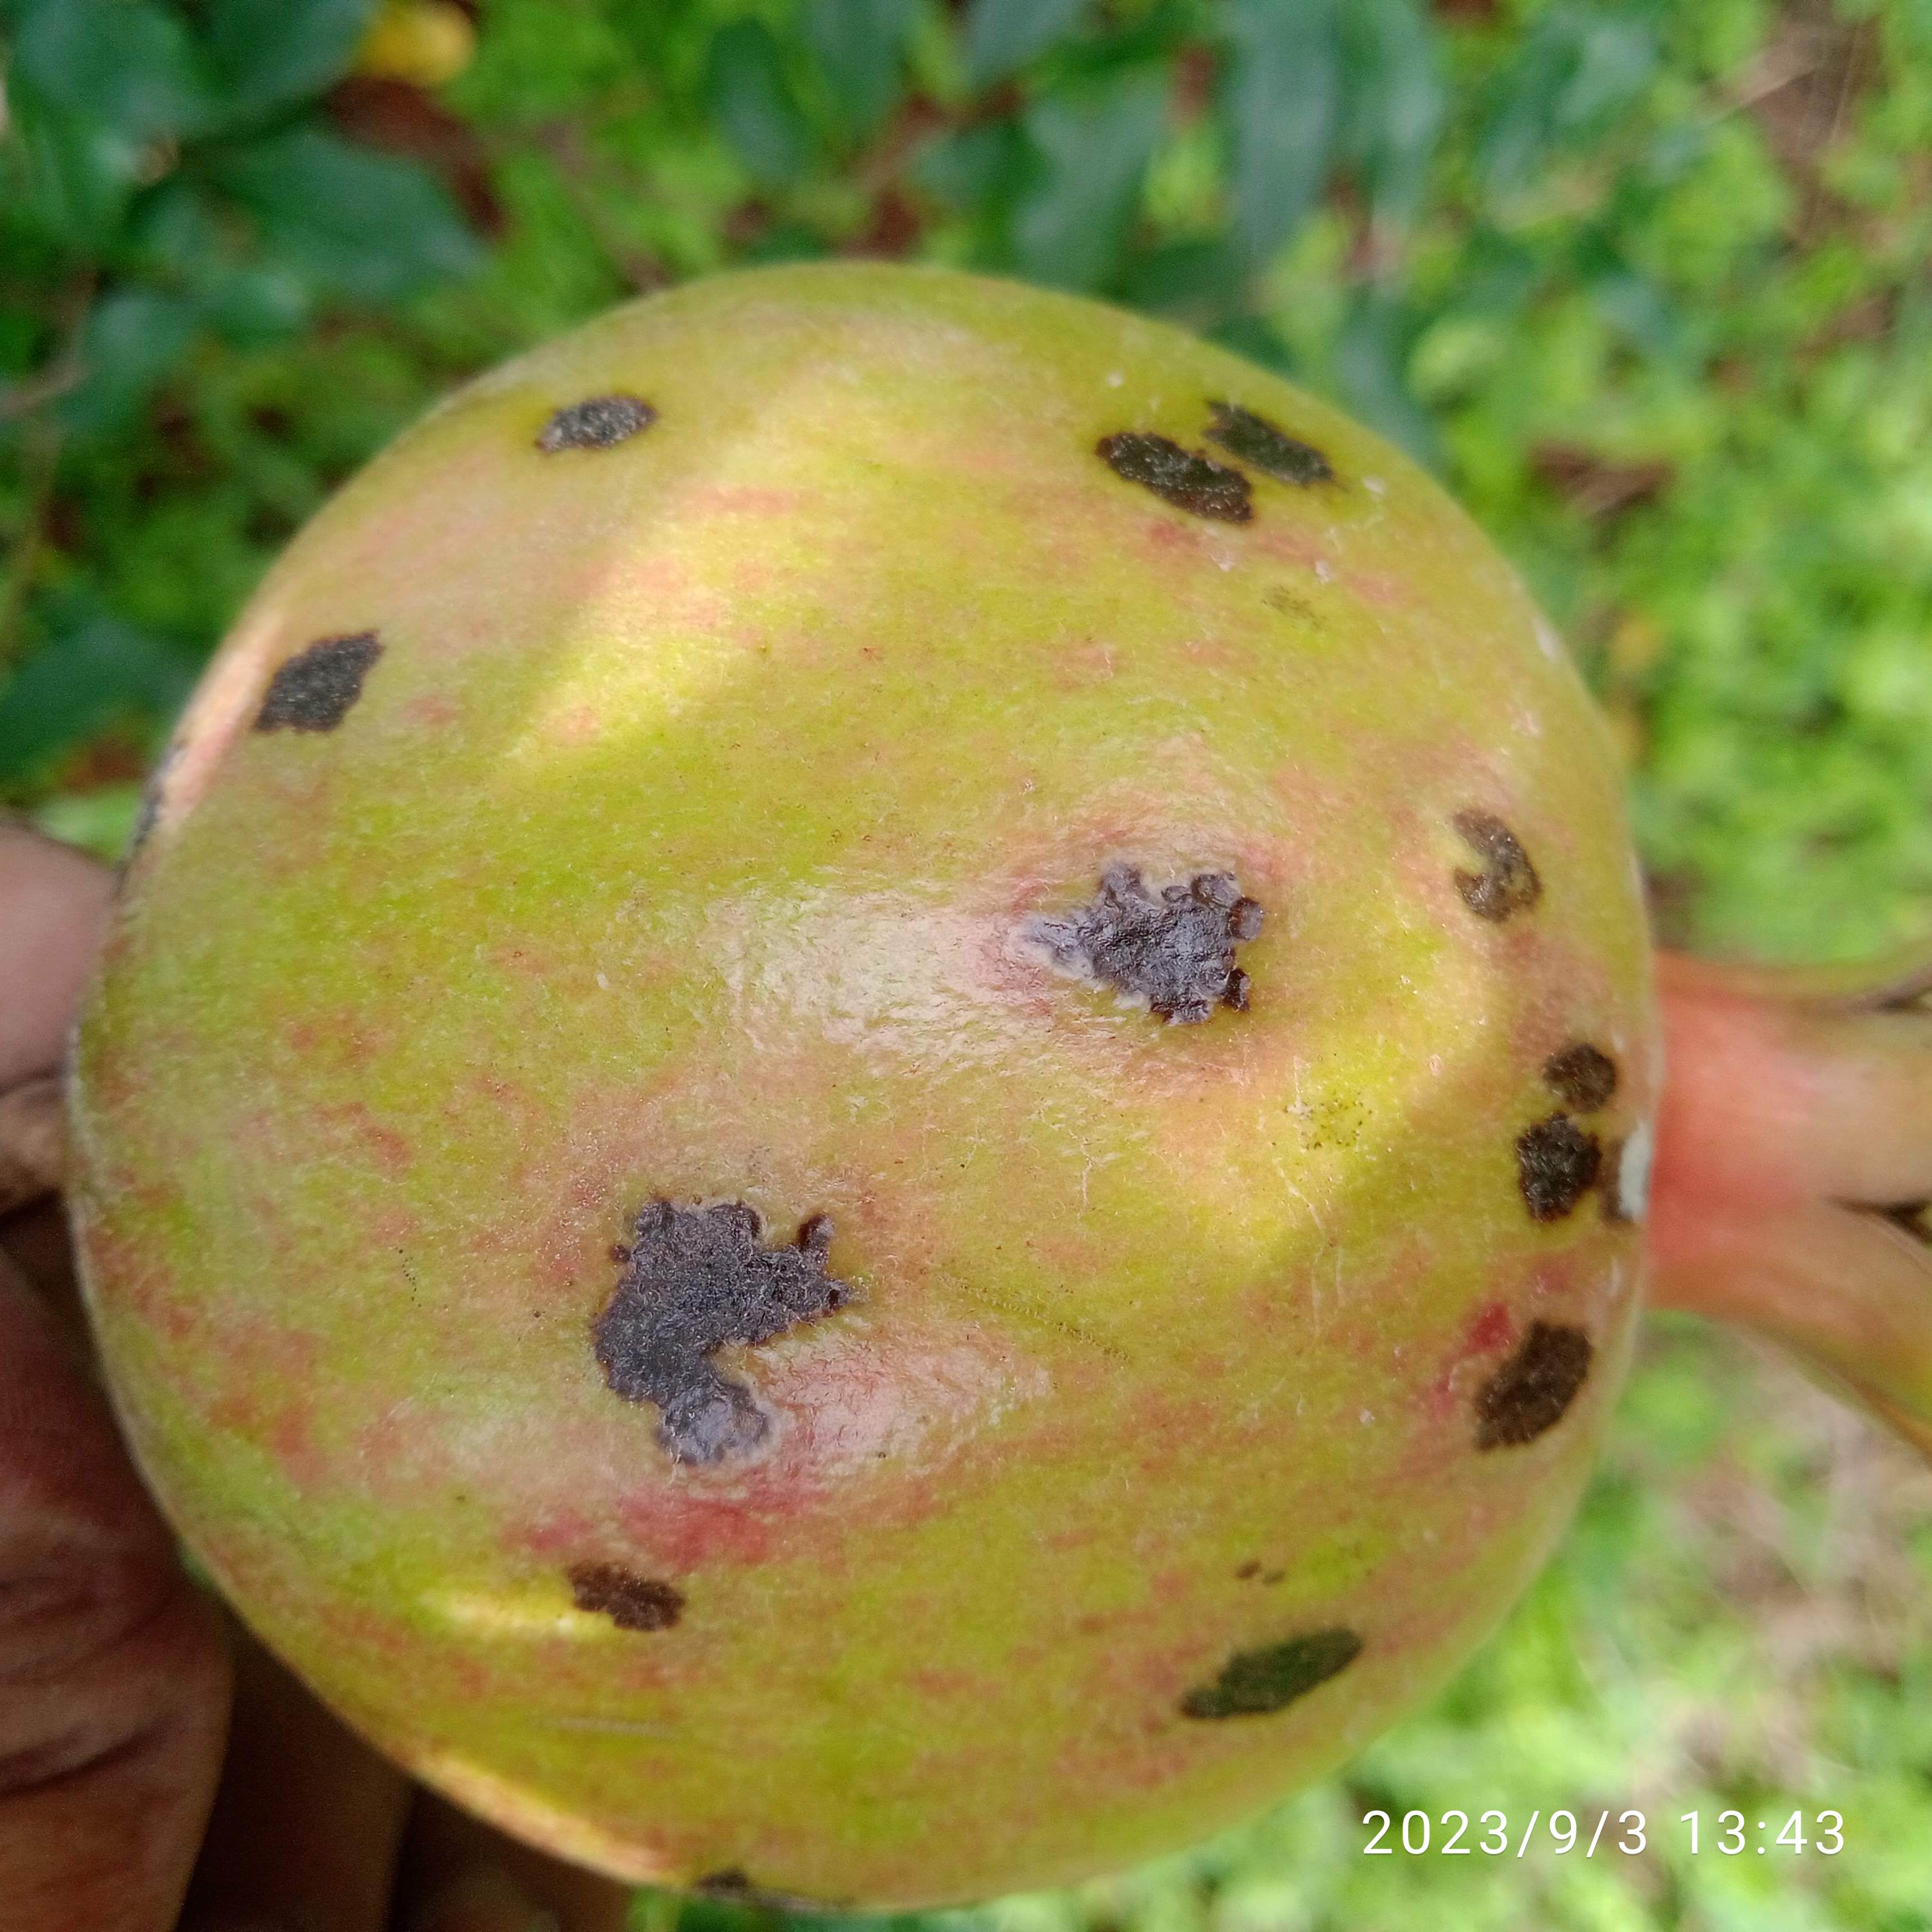
Label: Anthracnose